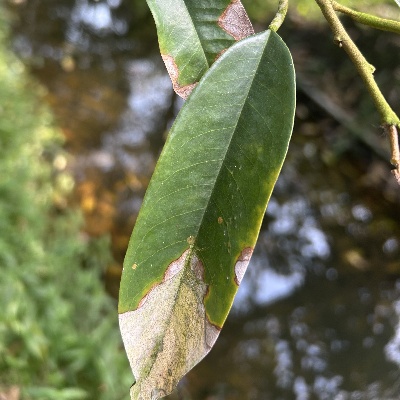
Label: Leaf_Colletotrichum